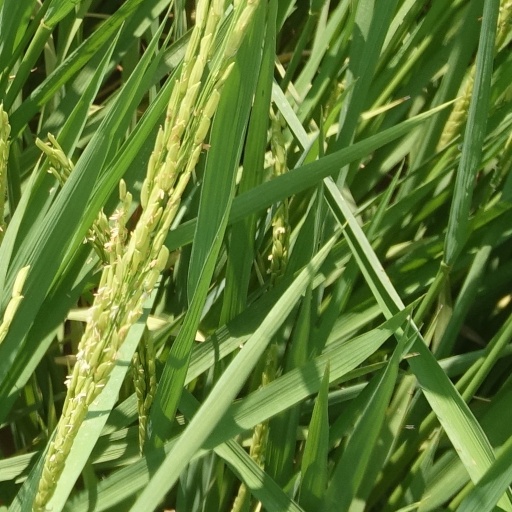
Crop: rice